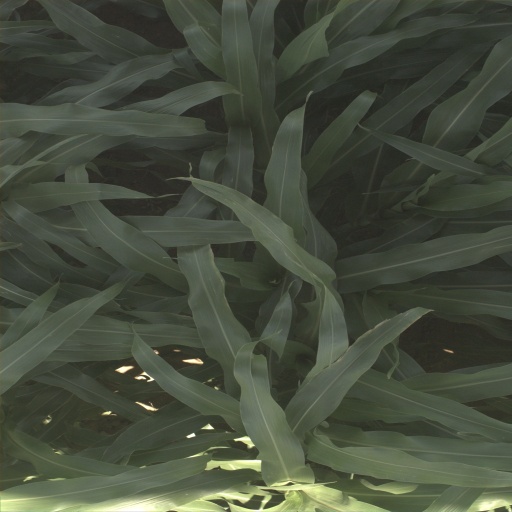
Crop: sorghum